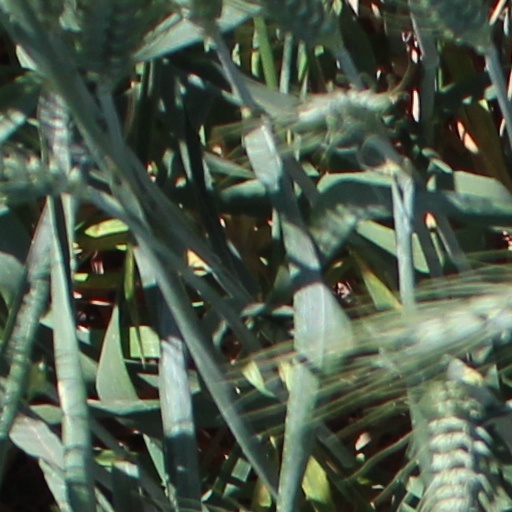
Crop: wheat